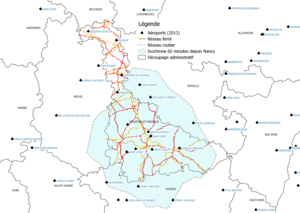
isochrone
Le tourisme en Meurthe-et-Moselle fait partie d'une des principales activités économiques du département et se décline en plusieurs genres.